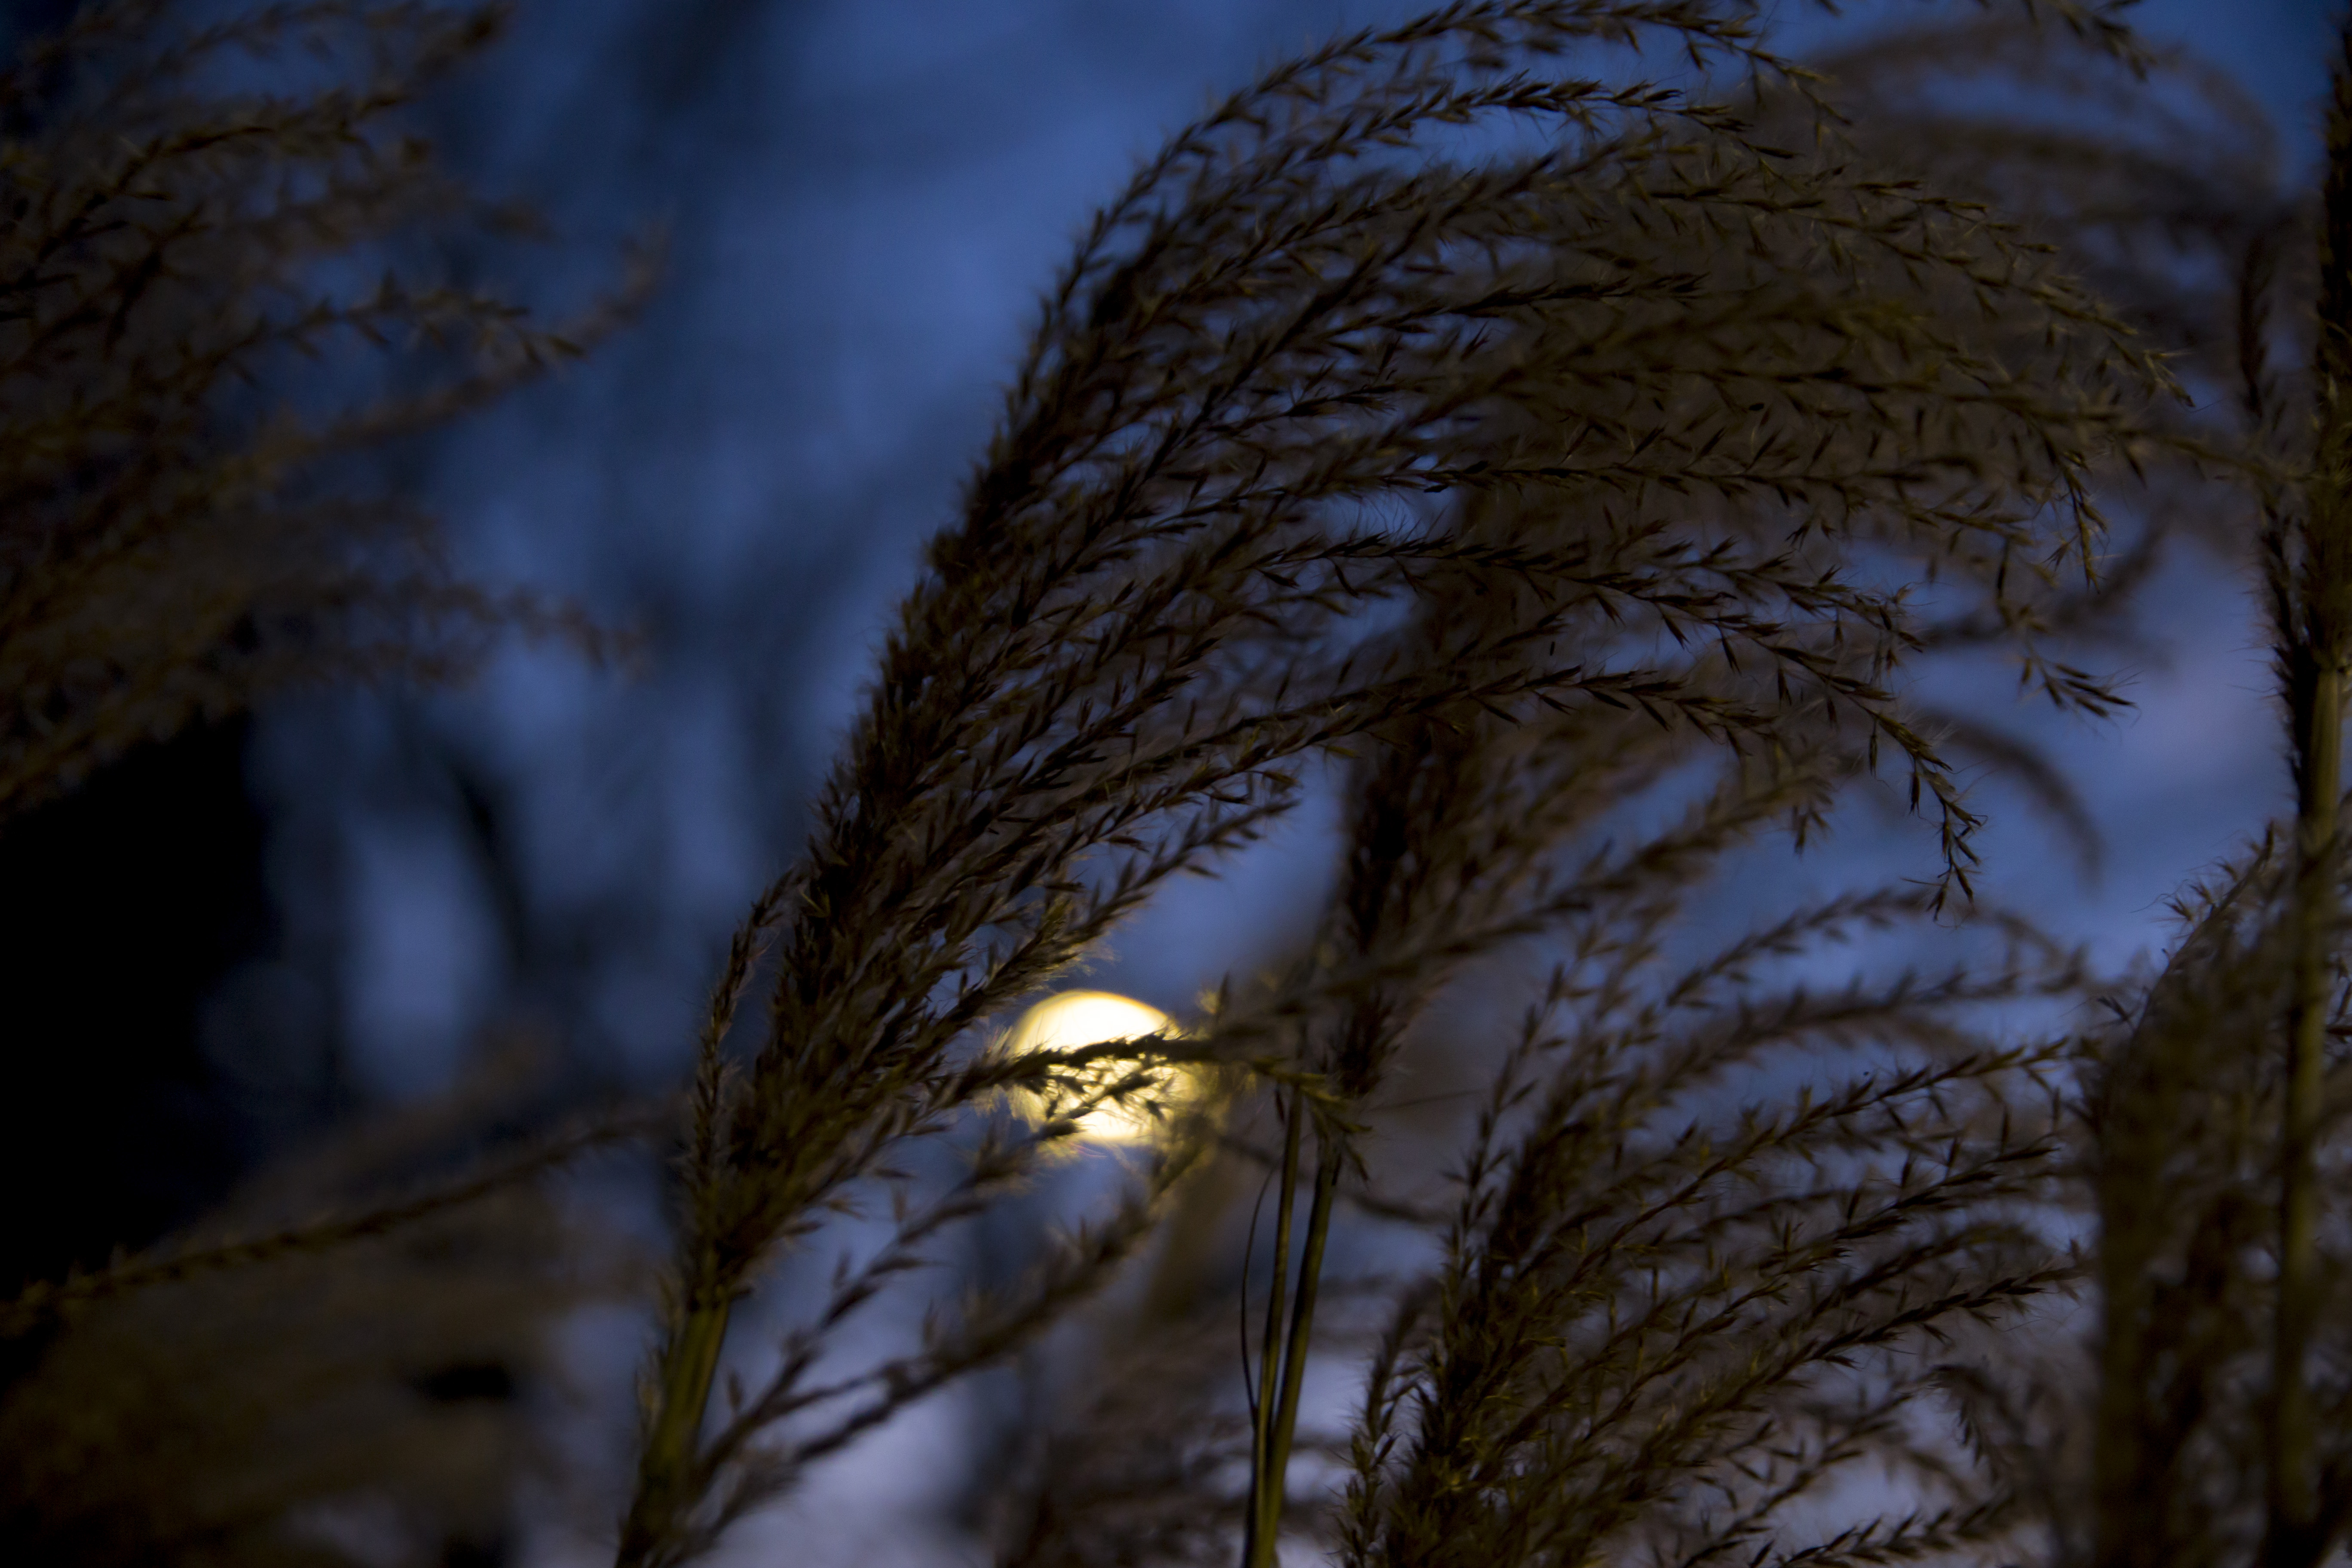
beautiful, branch, twig, sunlight, terrestrial plant, grass family, natural material